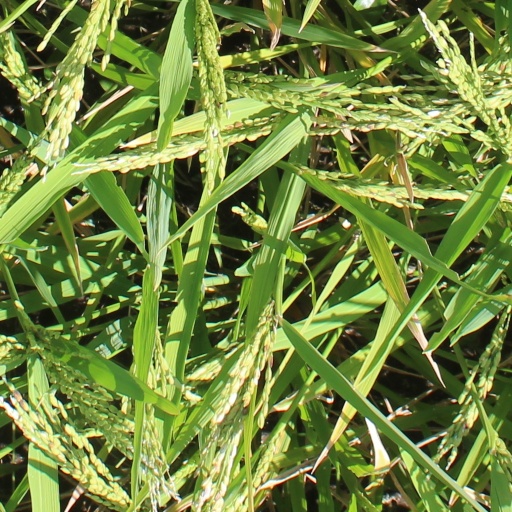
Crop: rice